Ashford International railway station

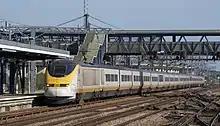
A Eurostar train at Ashford International

Eurostar are not currently stopping at Ashford International. In July 2020, the off-peak timetable was: